Henri Termeer

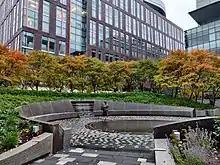
Memorial in Henri A. Termeer Square in East Cambridge

In 2012 Termeer received the Lifetime Achievement Award from Nicole Boice, founder and CEO, Global Genes R.A.R.E Project. He was honoured for helping "to establish Massachusetts as a major center of industrial biotech research and development," for "spearheading the development of rare disease treatments at a time when other pharmaceutical companies were focusing on drugs for much larger patient populations."